Paracadutisti

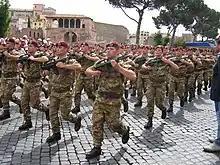
183rd Paratroopers Regiment "Nembo" parading 2 June 2006 in Rome

The 183rd Infantry Division "Ciclone" was planned to become the third Italian paratroopers division, however the Armistice of Cassibile and disbanded by the invading Germans.